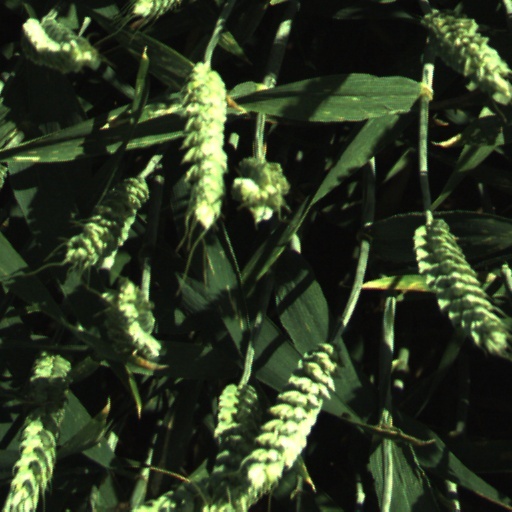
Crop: wheat